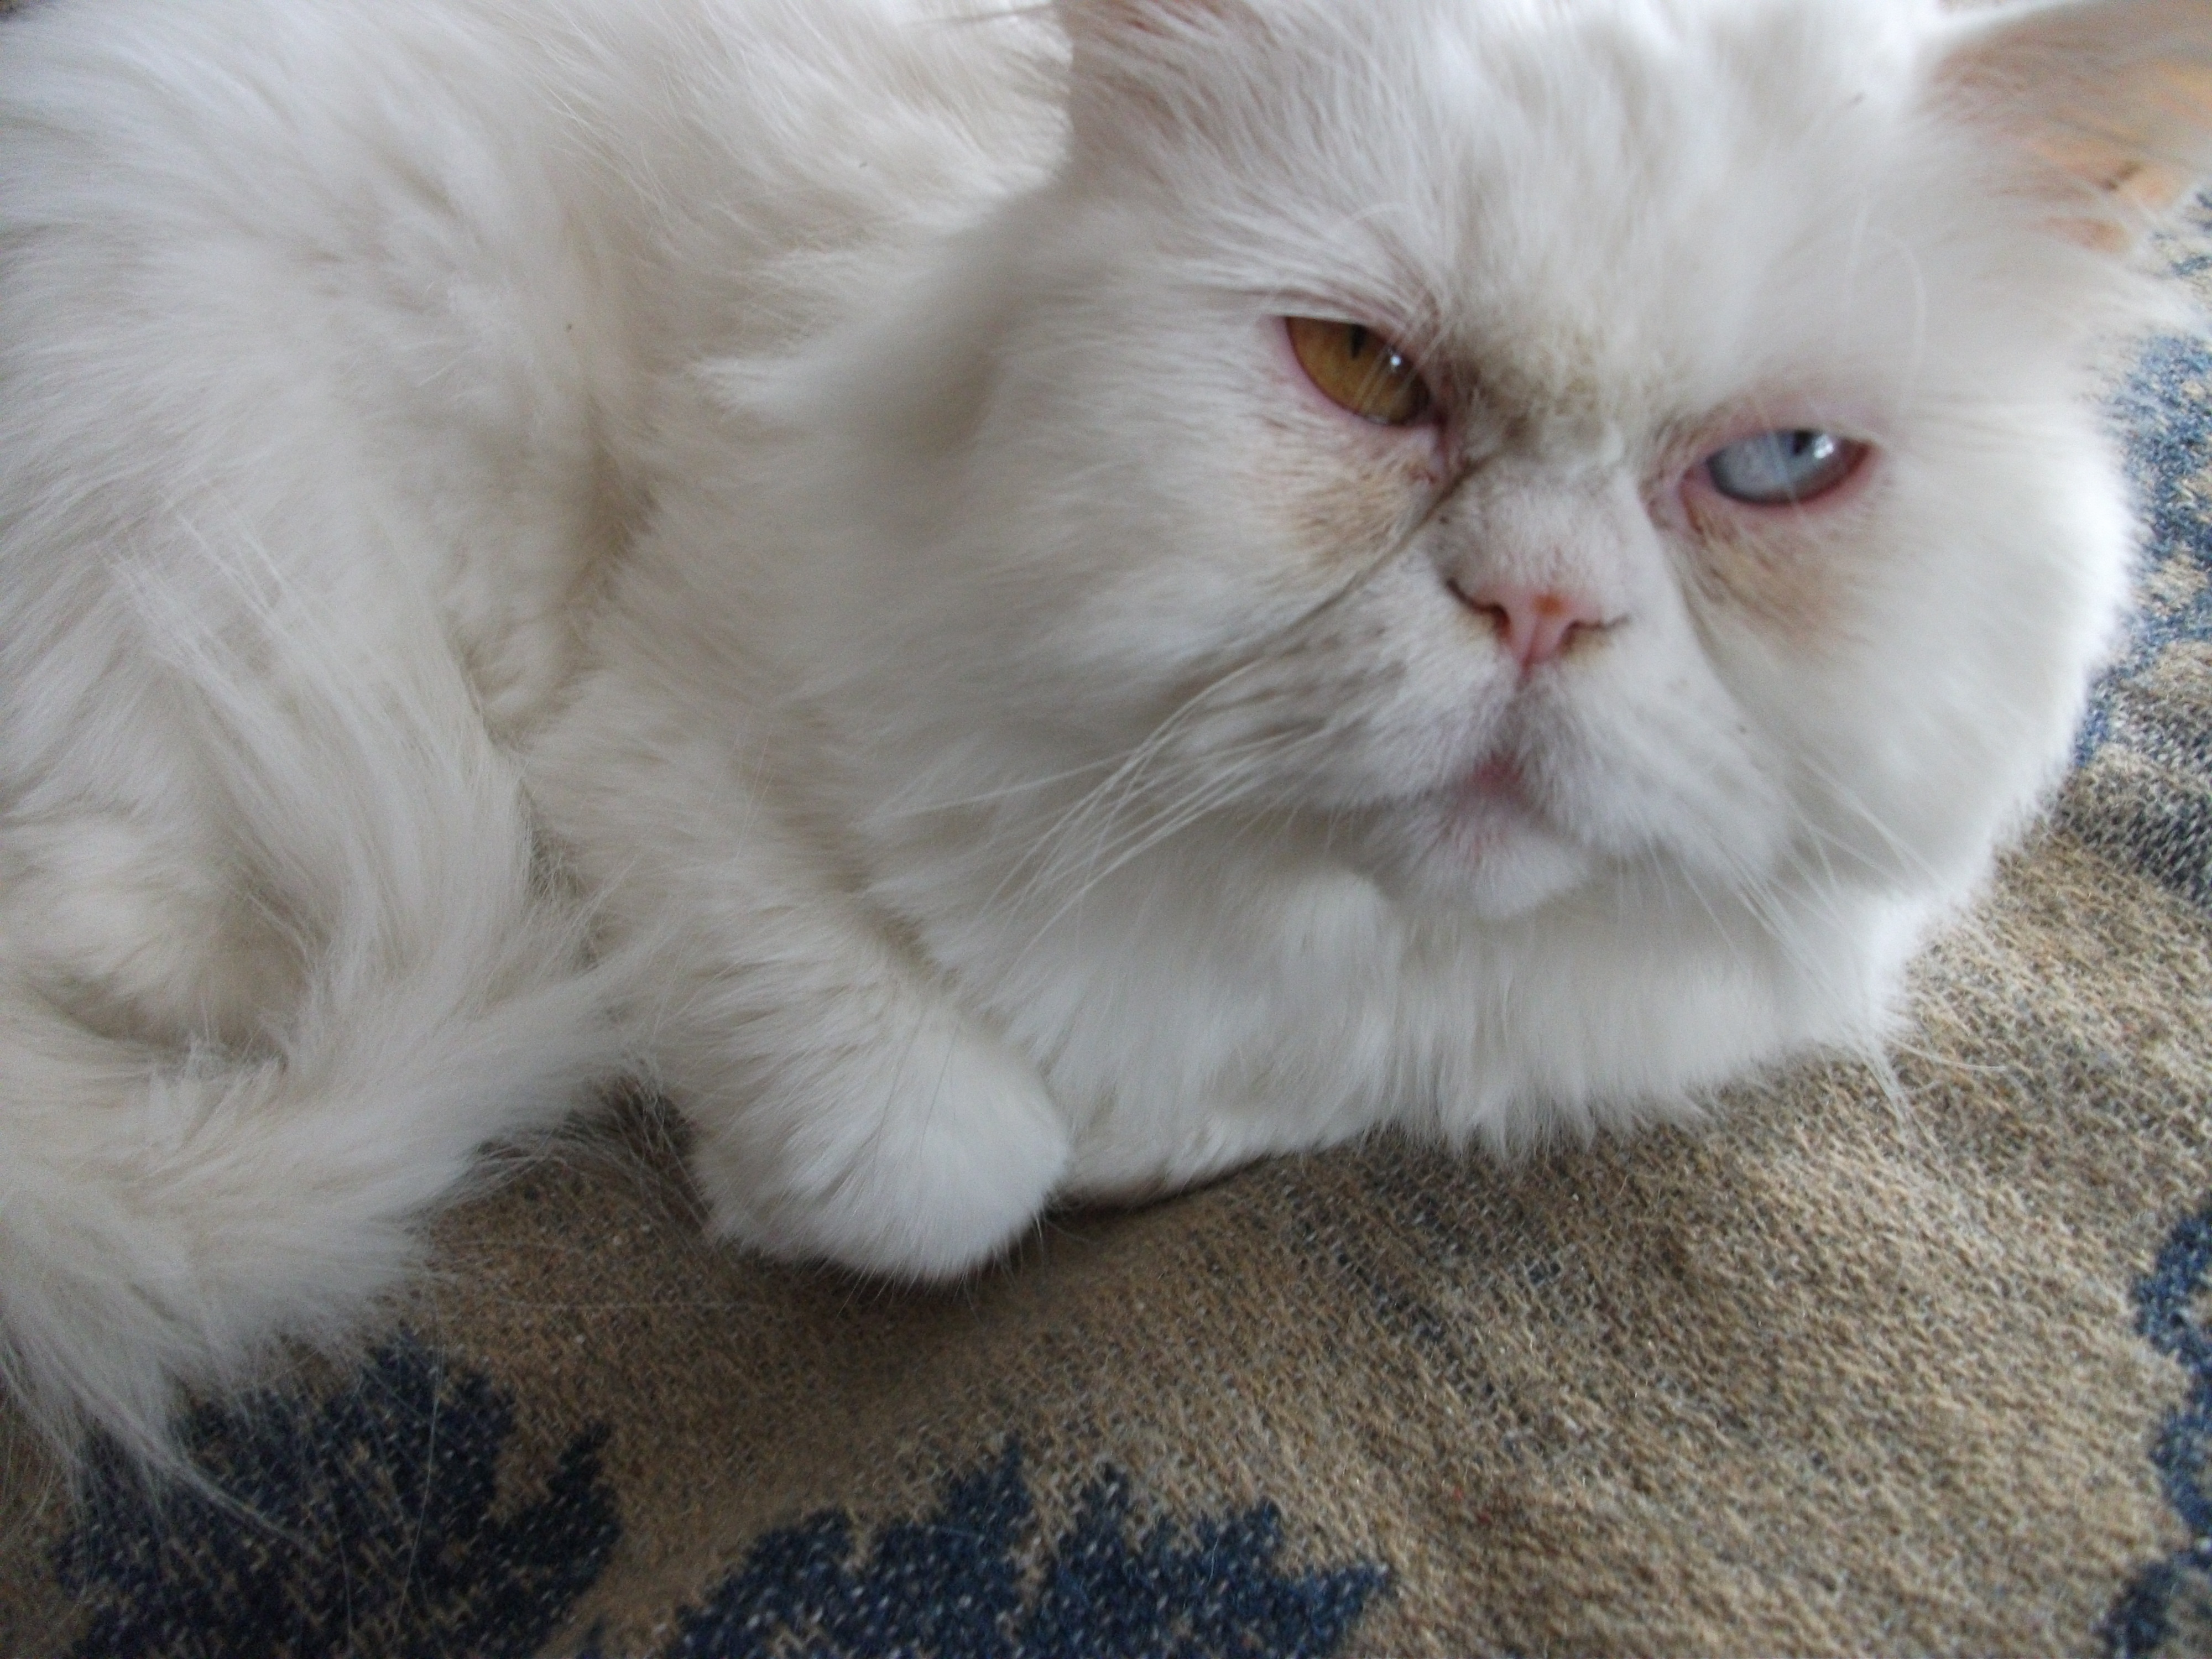
cat, mammal, whiskers, vertebrate, ragdoll, himalayan, persian, small to medium sized cats, cat like mammal, carnivoran, domestic short haired cat, domestic long haired cat, british semi longhair, birman, napoleon cat